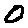
Label: 0